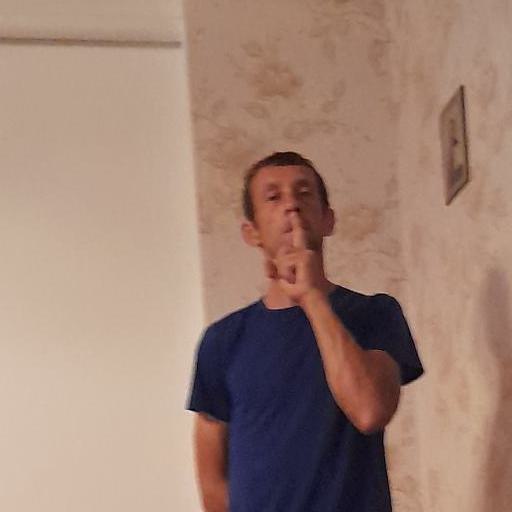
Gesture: mute